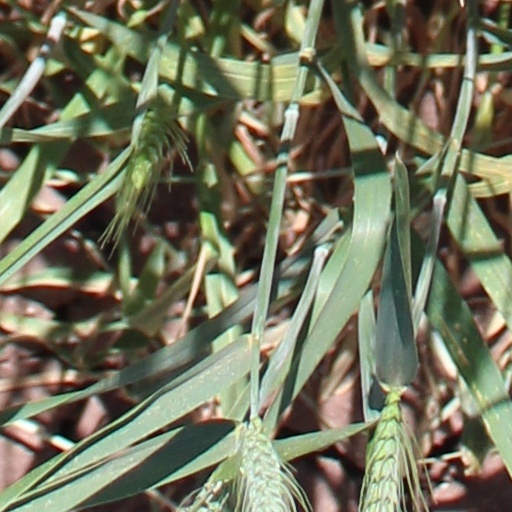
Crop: wheat